List of National Treasures of Japan (crafts: swords)

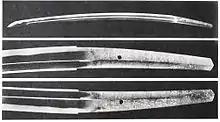
Inaba Gō by Gō Yoshihiro

Two of Masamune's ten excellent students ("juttetsu"), Norishige and Gō Yoshihiro, lived in Etchū Province at the end of the Kamakura period. While none of Gō Yoshihiro's works is signed, there are extant signed tantō and tachi by Norishige. One tantō by Norishige and two katana by Gō Yoshihiro have been designated as national treasures. Generally Norishige's sugata is characteristic of the time: tantō are with not-rounded fukura and uchi-zori, thick kasane and steep slopes of iori-mune. The jihada is matsukawa-hada with thick ji-nie, many chikei along the o-hada. The jigane is not equal to that of Masamune or Gō Yoshihiro. Norishige hamon is relatively wide and made up of bright and larger nie based in notare mixed with suguha chōji midare or with gunome midare. Gō Yoshihiro produced various sugata with either small kissaki and narrow mihaba or with wider mihaba and larger kissaki. His jihada is identical to that of the Awataguchi school in Yamashiro Province: soft jigane, small mokume-hada mixed with wavy ō-hada. Thick ji-nie becomes yubashiri with chikei. The hamon has an ichimai or ichimonji bōshi with ashi and abundant nie. The kaeri is short or yakitsume.